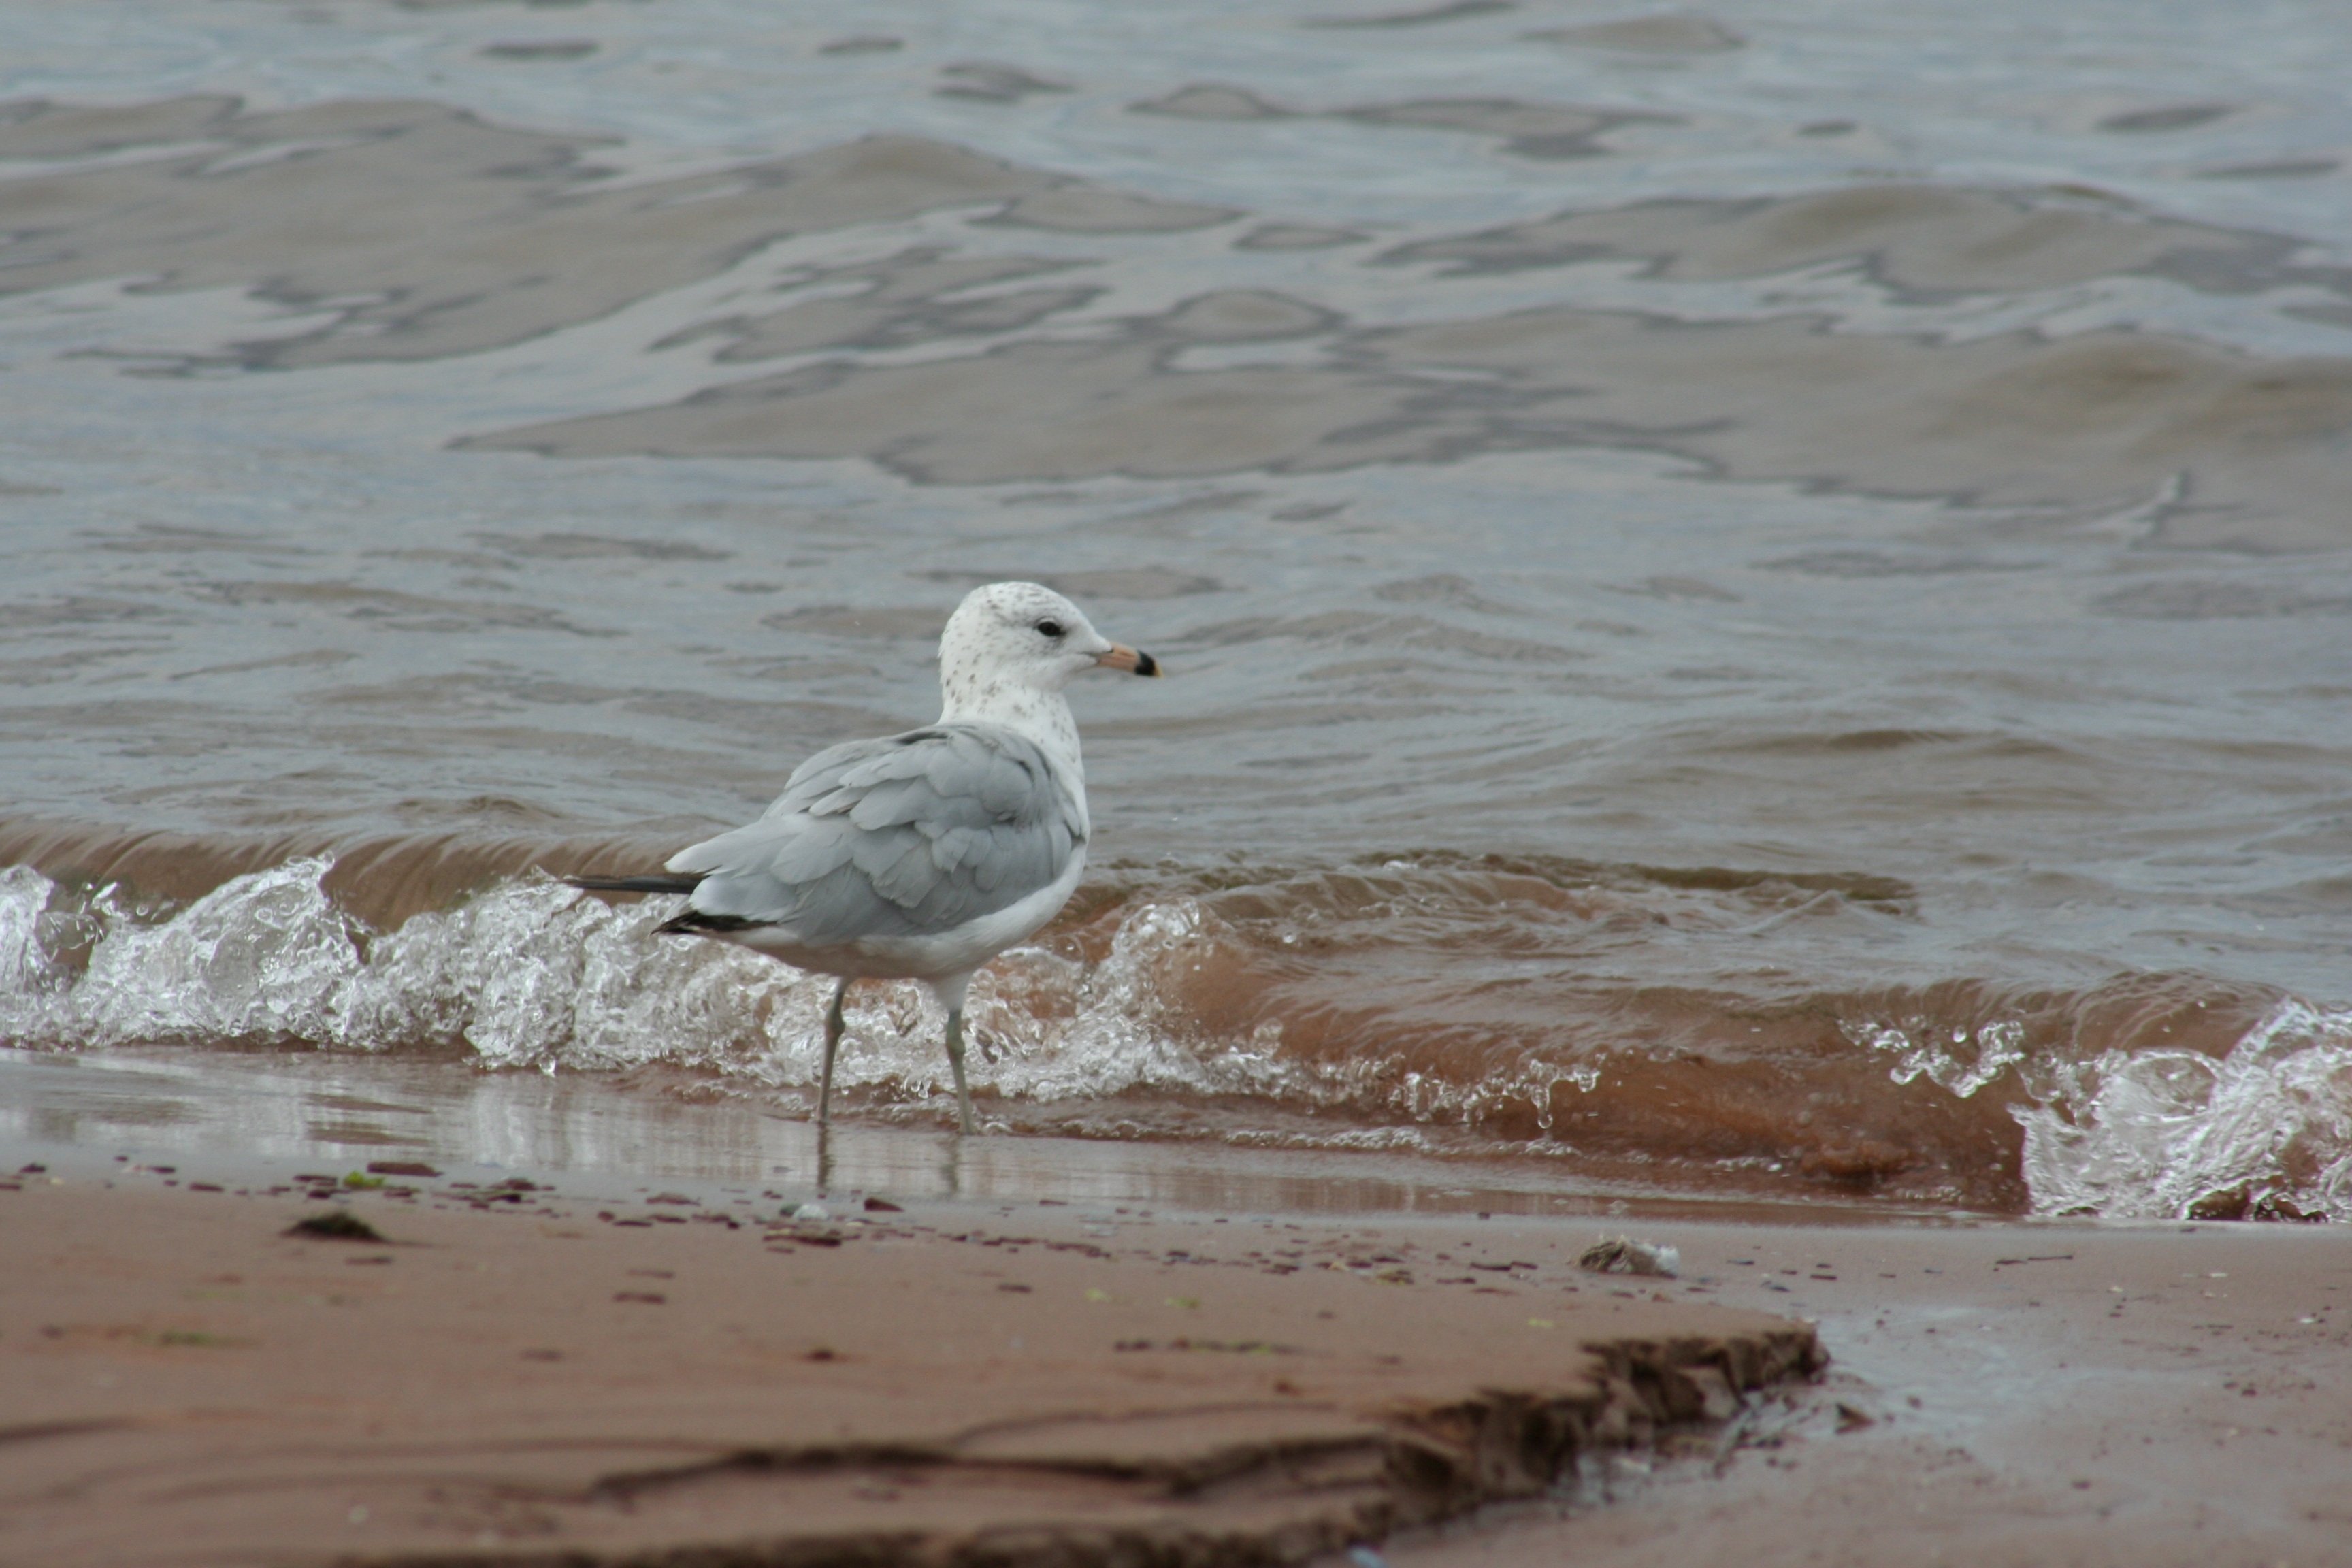
sea, nature, sand, bird, shore, wave, animal, seabird, seagull, wildlife, gull, eat, fauna, sea bird, birds, vertebrate, shorebird, charadriiformes, european herring gull